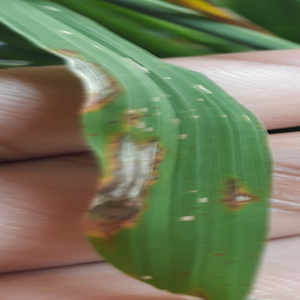
Disease: Blast